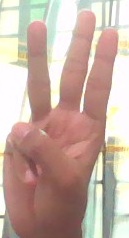
ASL sign: W